Ineke van Gent

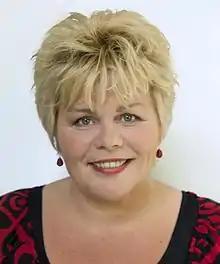
Van Gent in 2010

Wilhelmina "Ineke" van Gent (born 21 June 1957) is a Dutch politician serving as Mayor of Schiermonnikoog since 2017. A member of GroenLinks, she was a member of the House of Representatives from 1998 to 2012. She focused on matters of employment, social work, day care, emancipation, public transport and Kingdom relations.